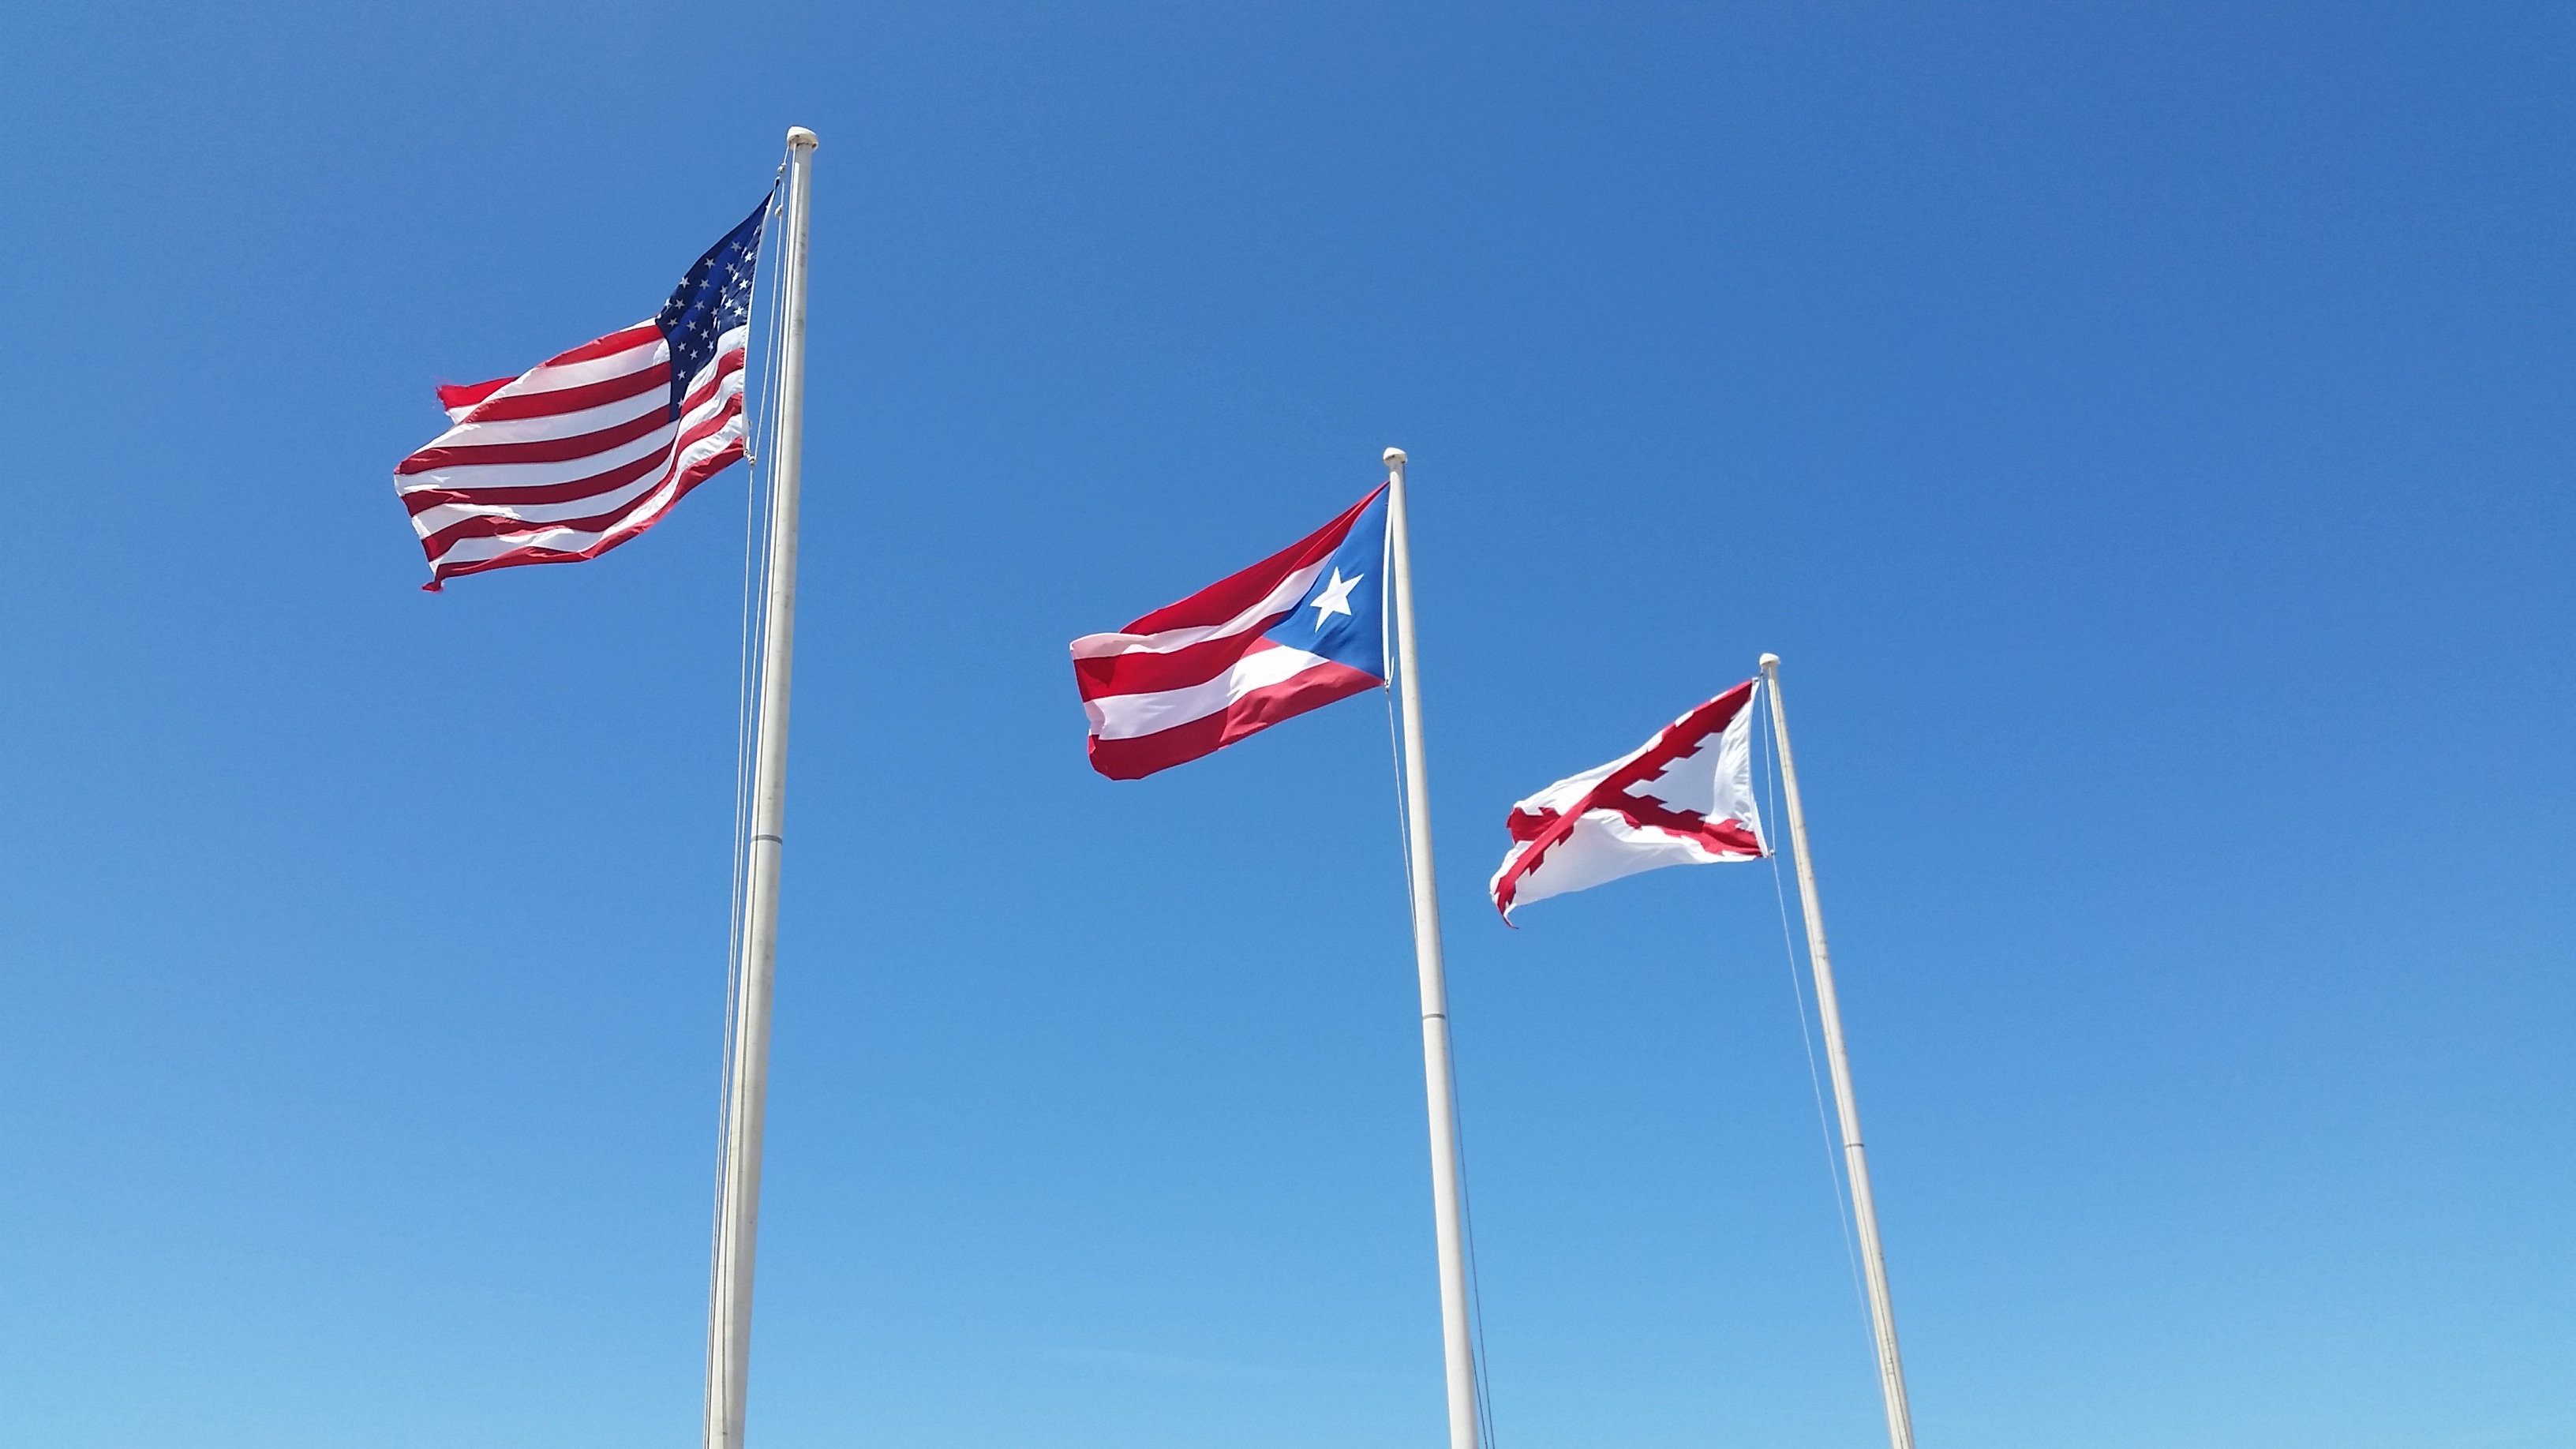
sky, wind, symbol, flag, patriotism, flag of the united states